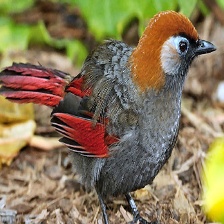
Species: RED TAILED THRUSH
Scientific name: NEOCOSSYPHUS RUFUS